10.5 cm Luftminenwerfer M 15

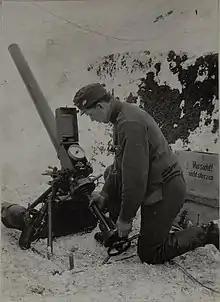

The 10.5 cm Luftminenwerfer M 15 (Pneumatic Trench Mortar) was a medium mortar used by Austria-Hungary in World War I. It was developed by the German firm of Ehrhardt & Sehmer. It was a rigid-recoil, muzzle-loading mortar on a fixed base that used compressed air to propel the mortar bomb to the target. Each cylinder of compressed air lasted for fifteen shots. A notable advantage was that the mortar had no firing signature, unlike conventional mortars with smoke and muzzle flash.